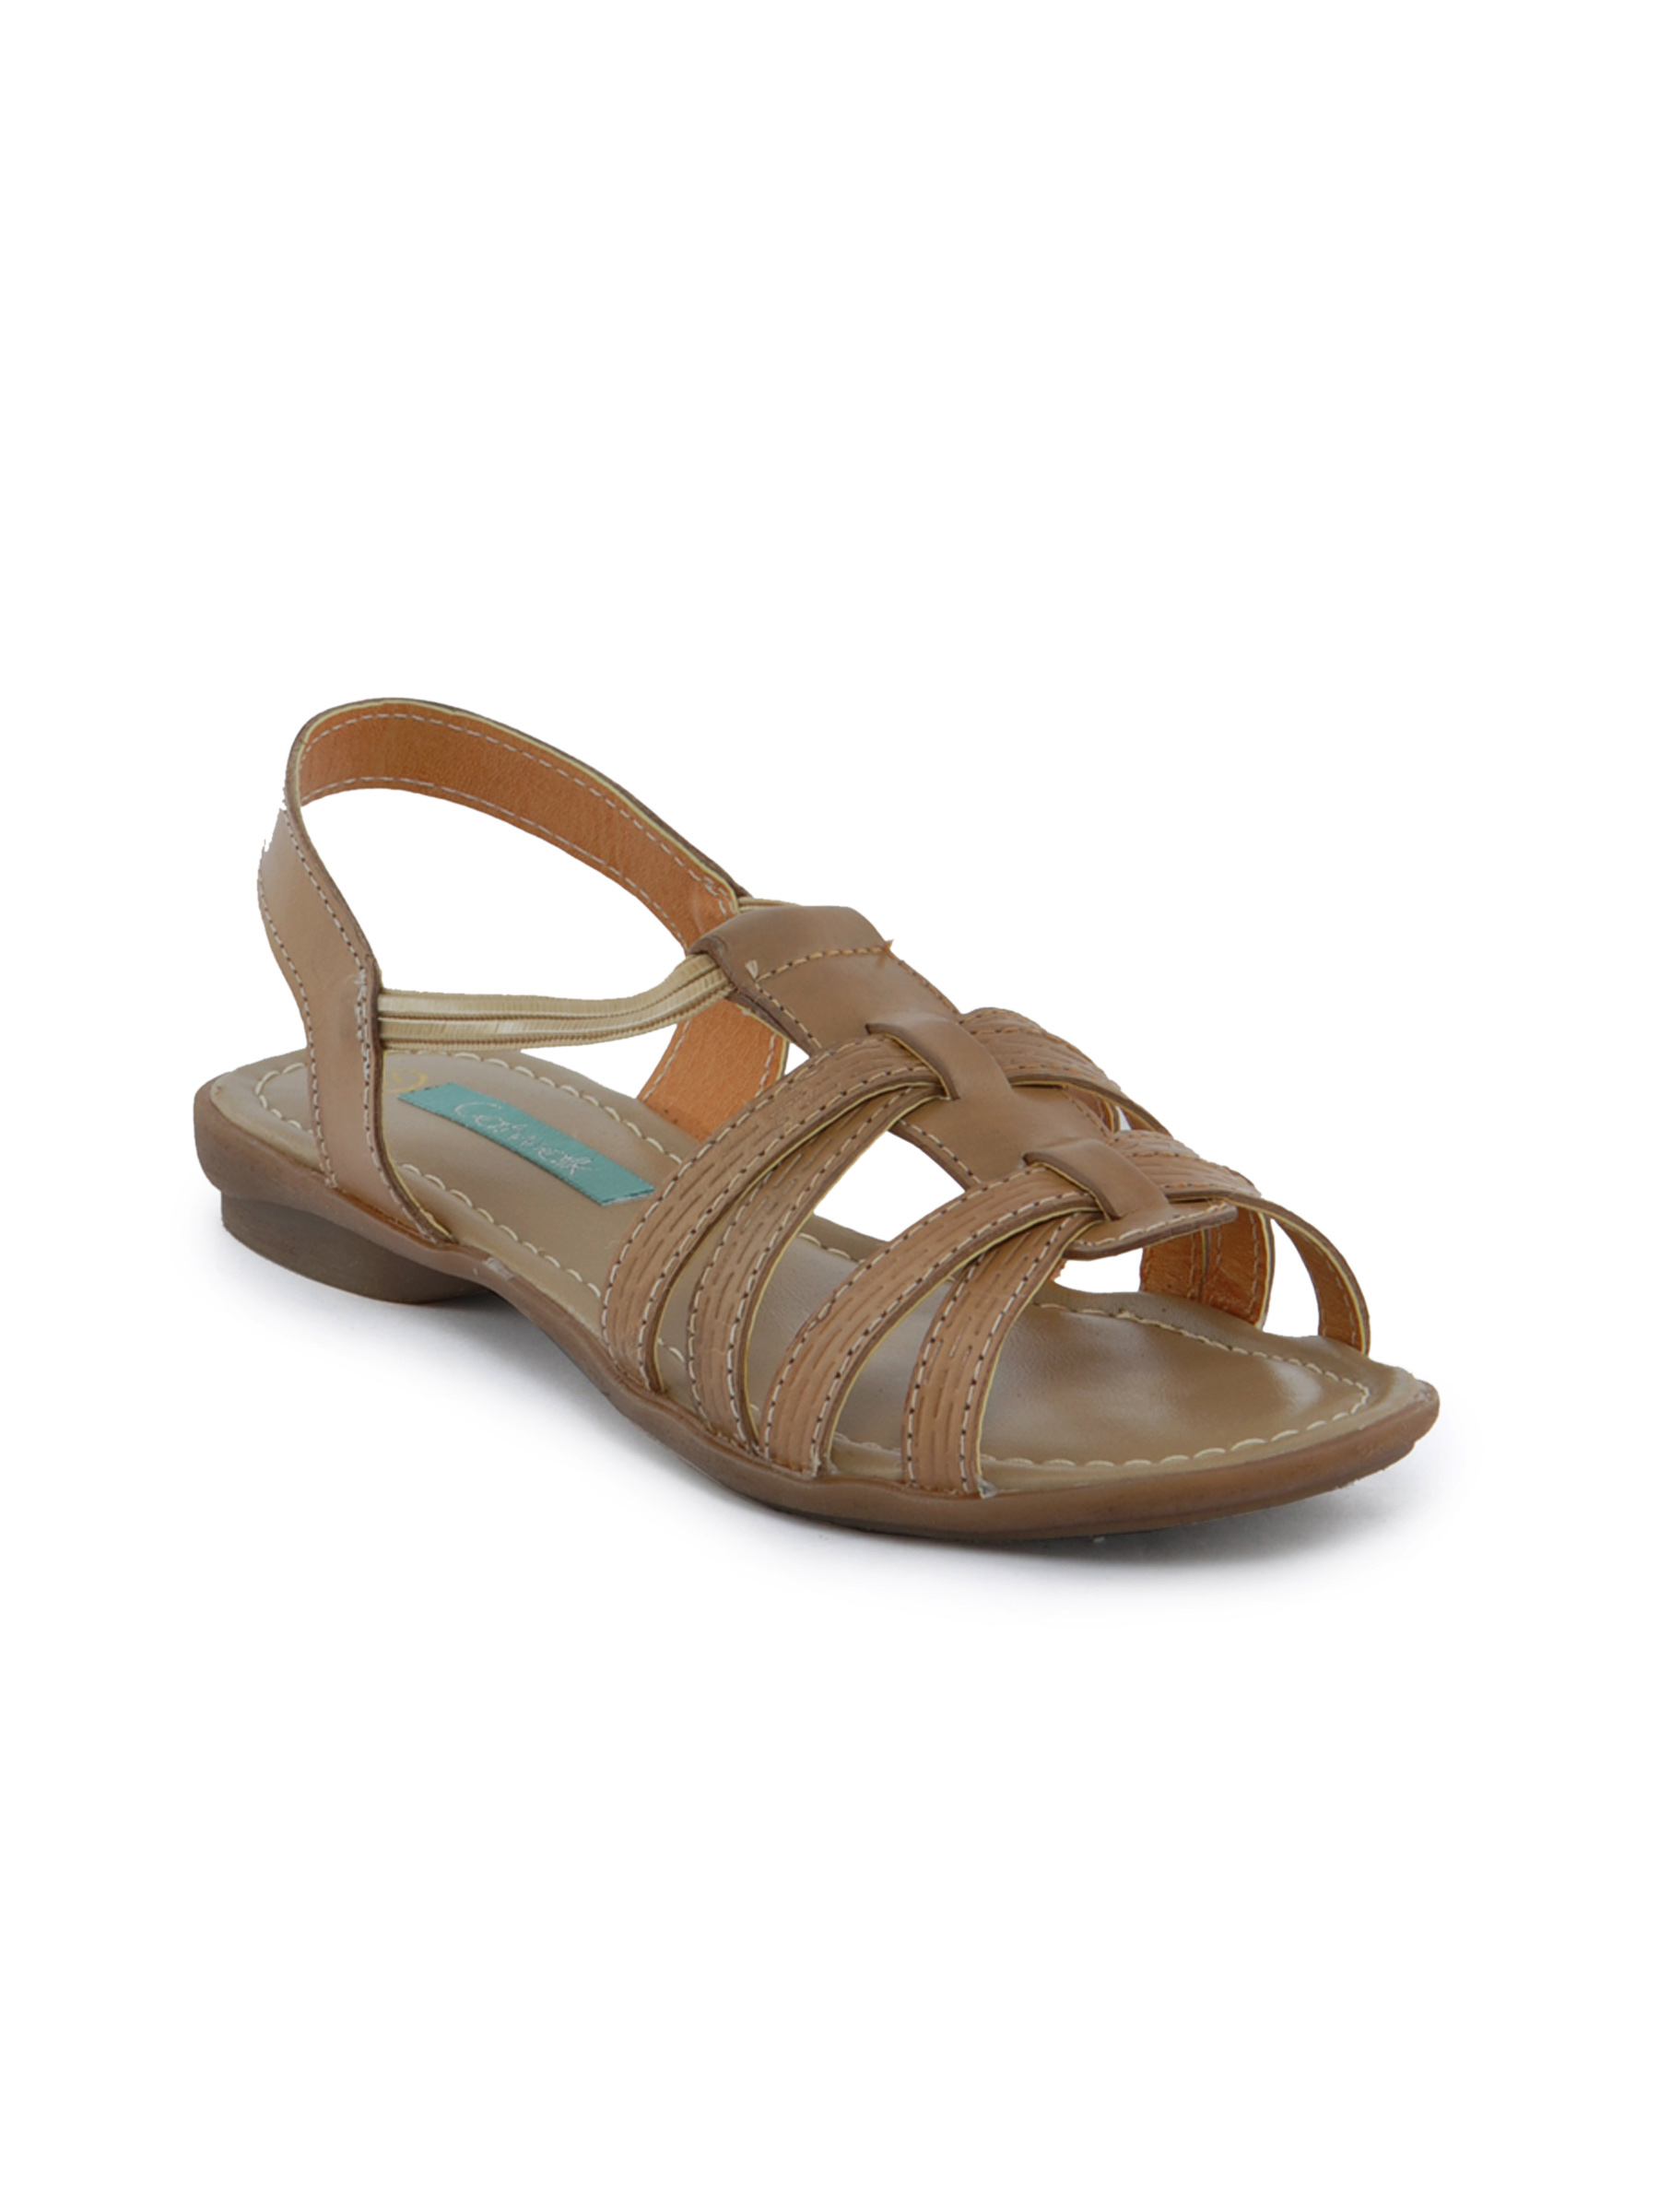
Catwalk Women Classic Beige Flats
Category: Footwear / Shoes / Heels
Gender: Women
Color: Beige
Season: Winter 2015
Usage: Casual